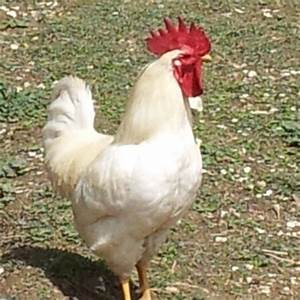
Label: chicken